Henry Cowell

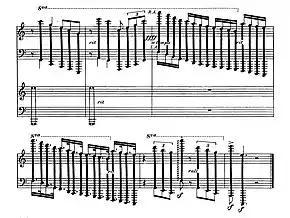
The finale of the movement "Antinomy" from "Five Encores to Dynamic Motion" (1917), showing five-and-a-half octave chromatic clusters to be played with both forearms

During his first tour in Europe, Cowell played at the famous Gewandhaus concert hall in Leipzig, Germany on October 15, 1923. He received a notoriously hostile reception during this concert, with some modern musicologists and historians referring to the event as a turning point in Cowell's performing career. As he progressed further into the concert, deliberately saving the loudest and most provocative pieces for last, the audience's reception became more and more audibly hostile. Gasps and screams were heard, and Cowell recalled hearing a man in the front rows threaten to physically remove him from the stage if he did not stop. While playing the fourth movement "Antinomy" from his "Five Encores to Dynamic Motion", he later recalled: